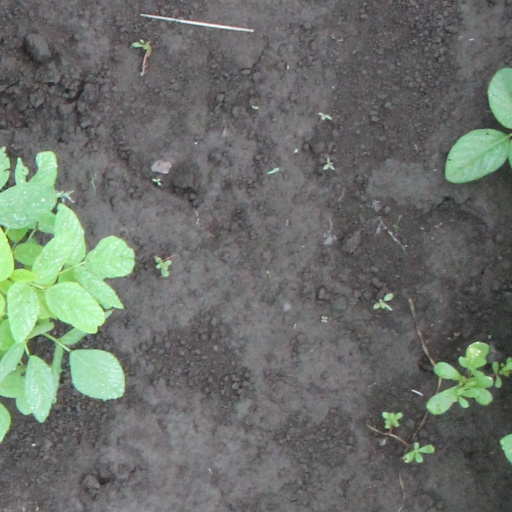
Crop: soybean